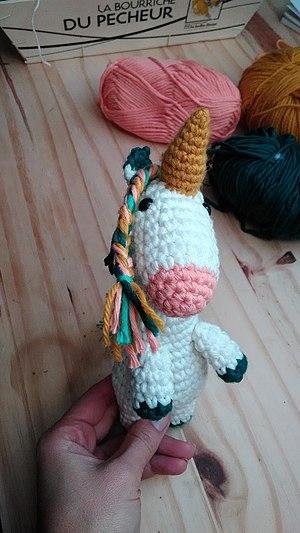
licorne réalisée au crochet
Un crochet est une sorte d'aiguille munie d'une encoche à l'une de ses extrémités permettant de retenir le fil avec lequel il est possible de réaliser divers ouvrages en mailles. Le crochet est un « cousin » des aiguilles à tricoter droites.